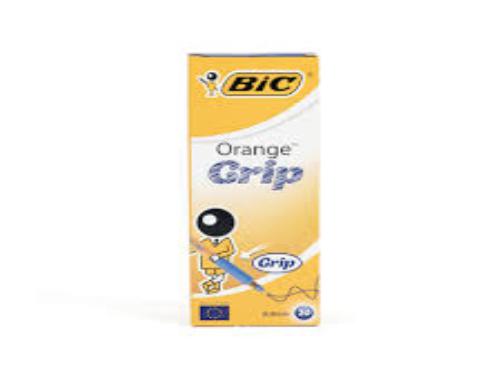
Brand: bic cristal
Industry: Necessities